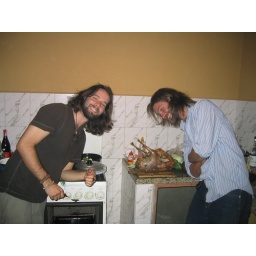
From bug eyed bird in a bag to dinner!